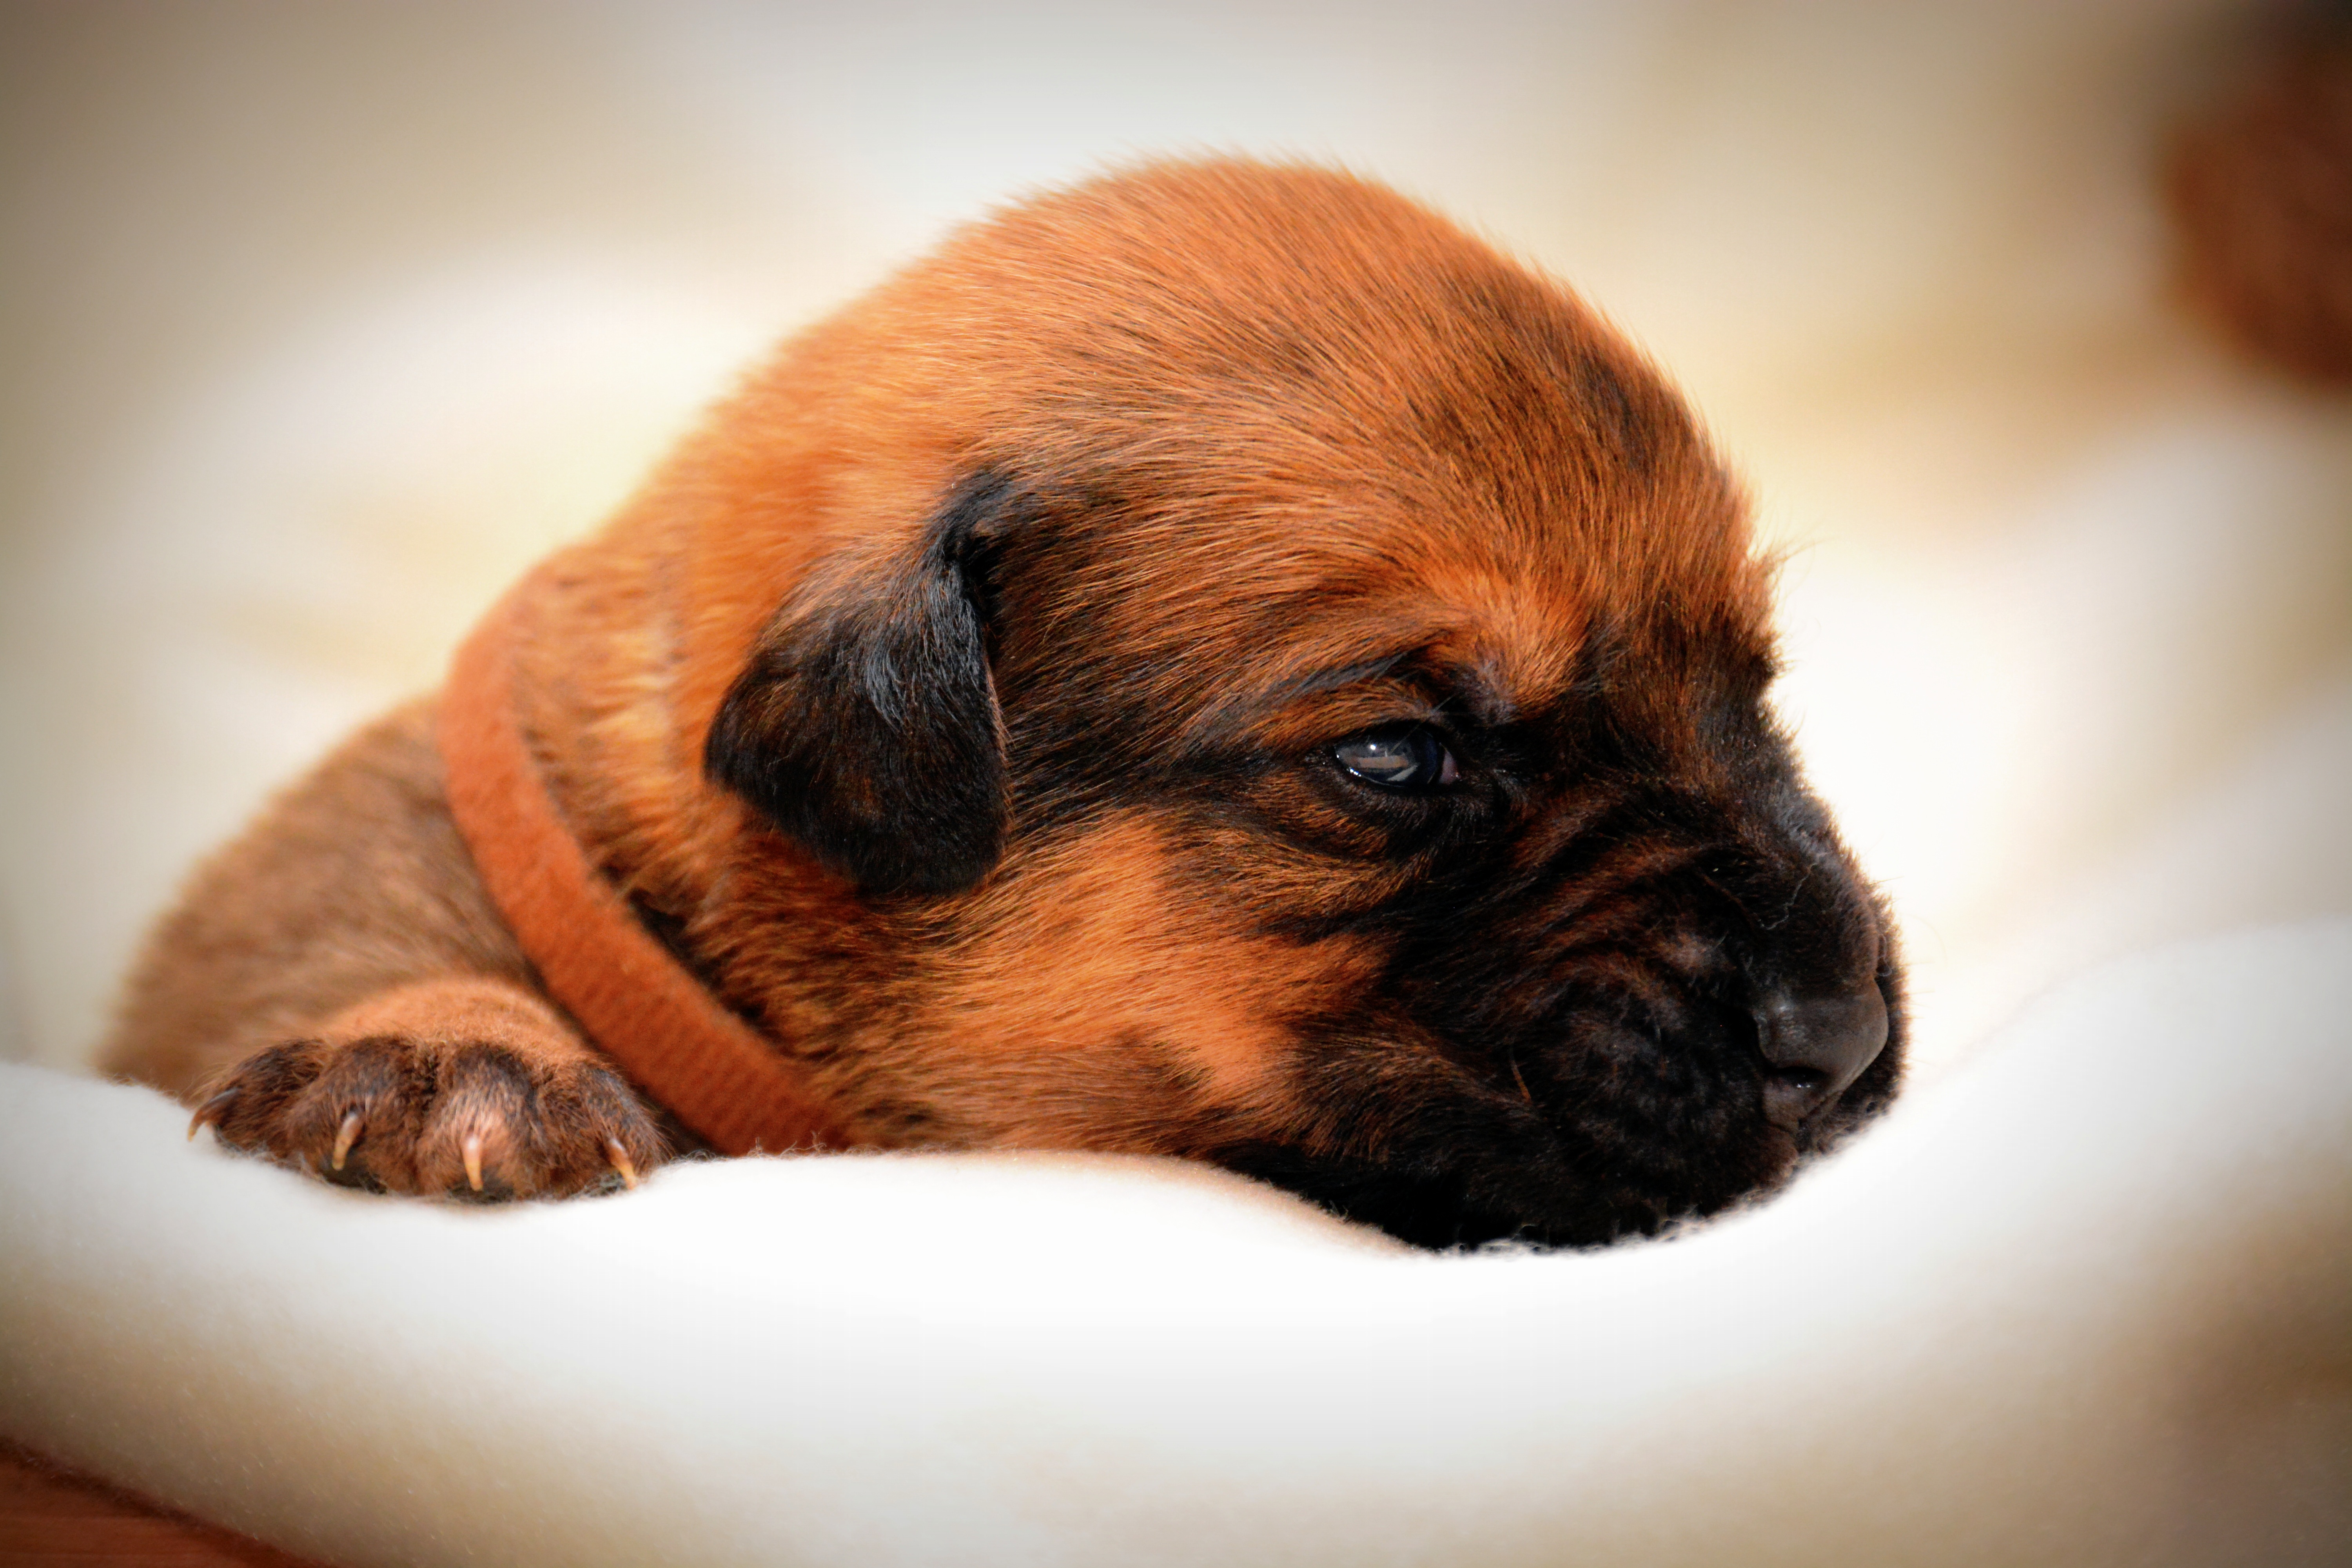
puppy, dog, cute, portrait, mammal, close up, pets, nose, whiskers, snout, hybrid, vertebrate, dog breed, baby dog, dog like mammal, carnivoran, dog breed group, dog crossbreeds, border terrier